Winnetka, Los Angeles

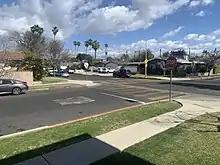
View of a suburb in Winnetka

Winnetka is a neighborhood in the west-central San Fernando Valley in the city of Los Angeles. It is an ethnically diverse area, both for the city and for Los Angeles County, with a relatively large percentage of Hispanic and Asian people.